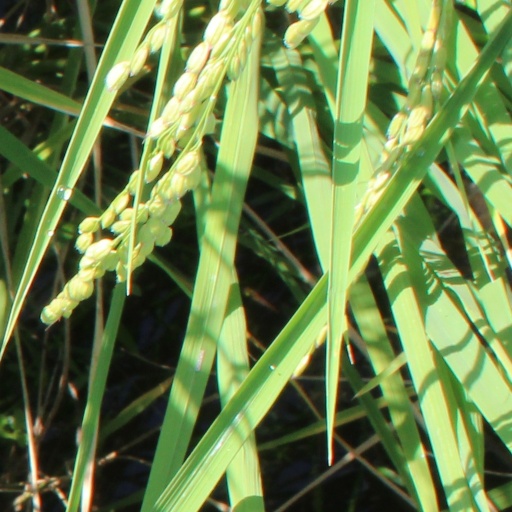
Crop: rice